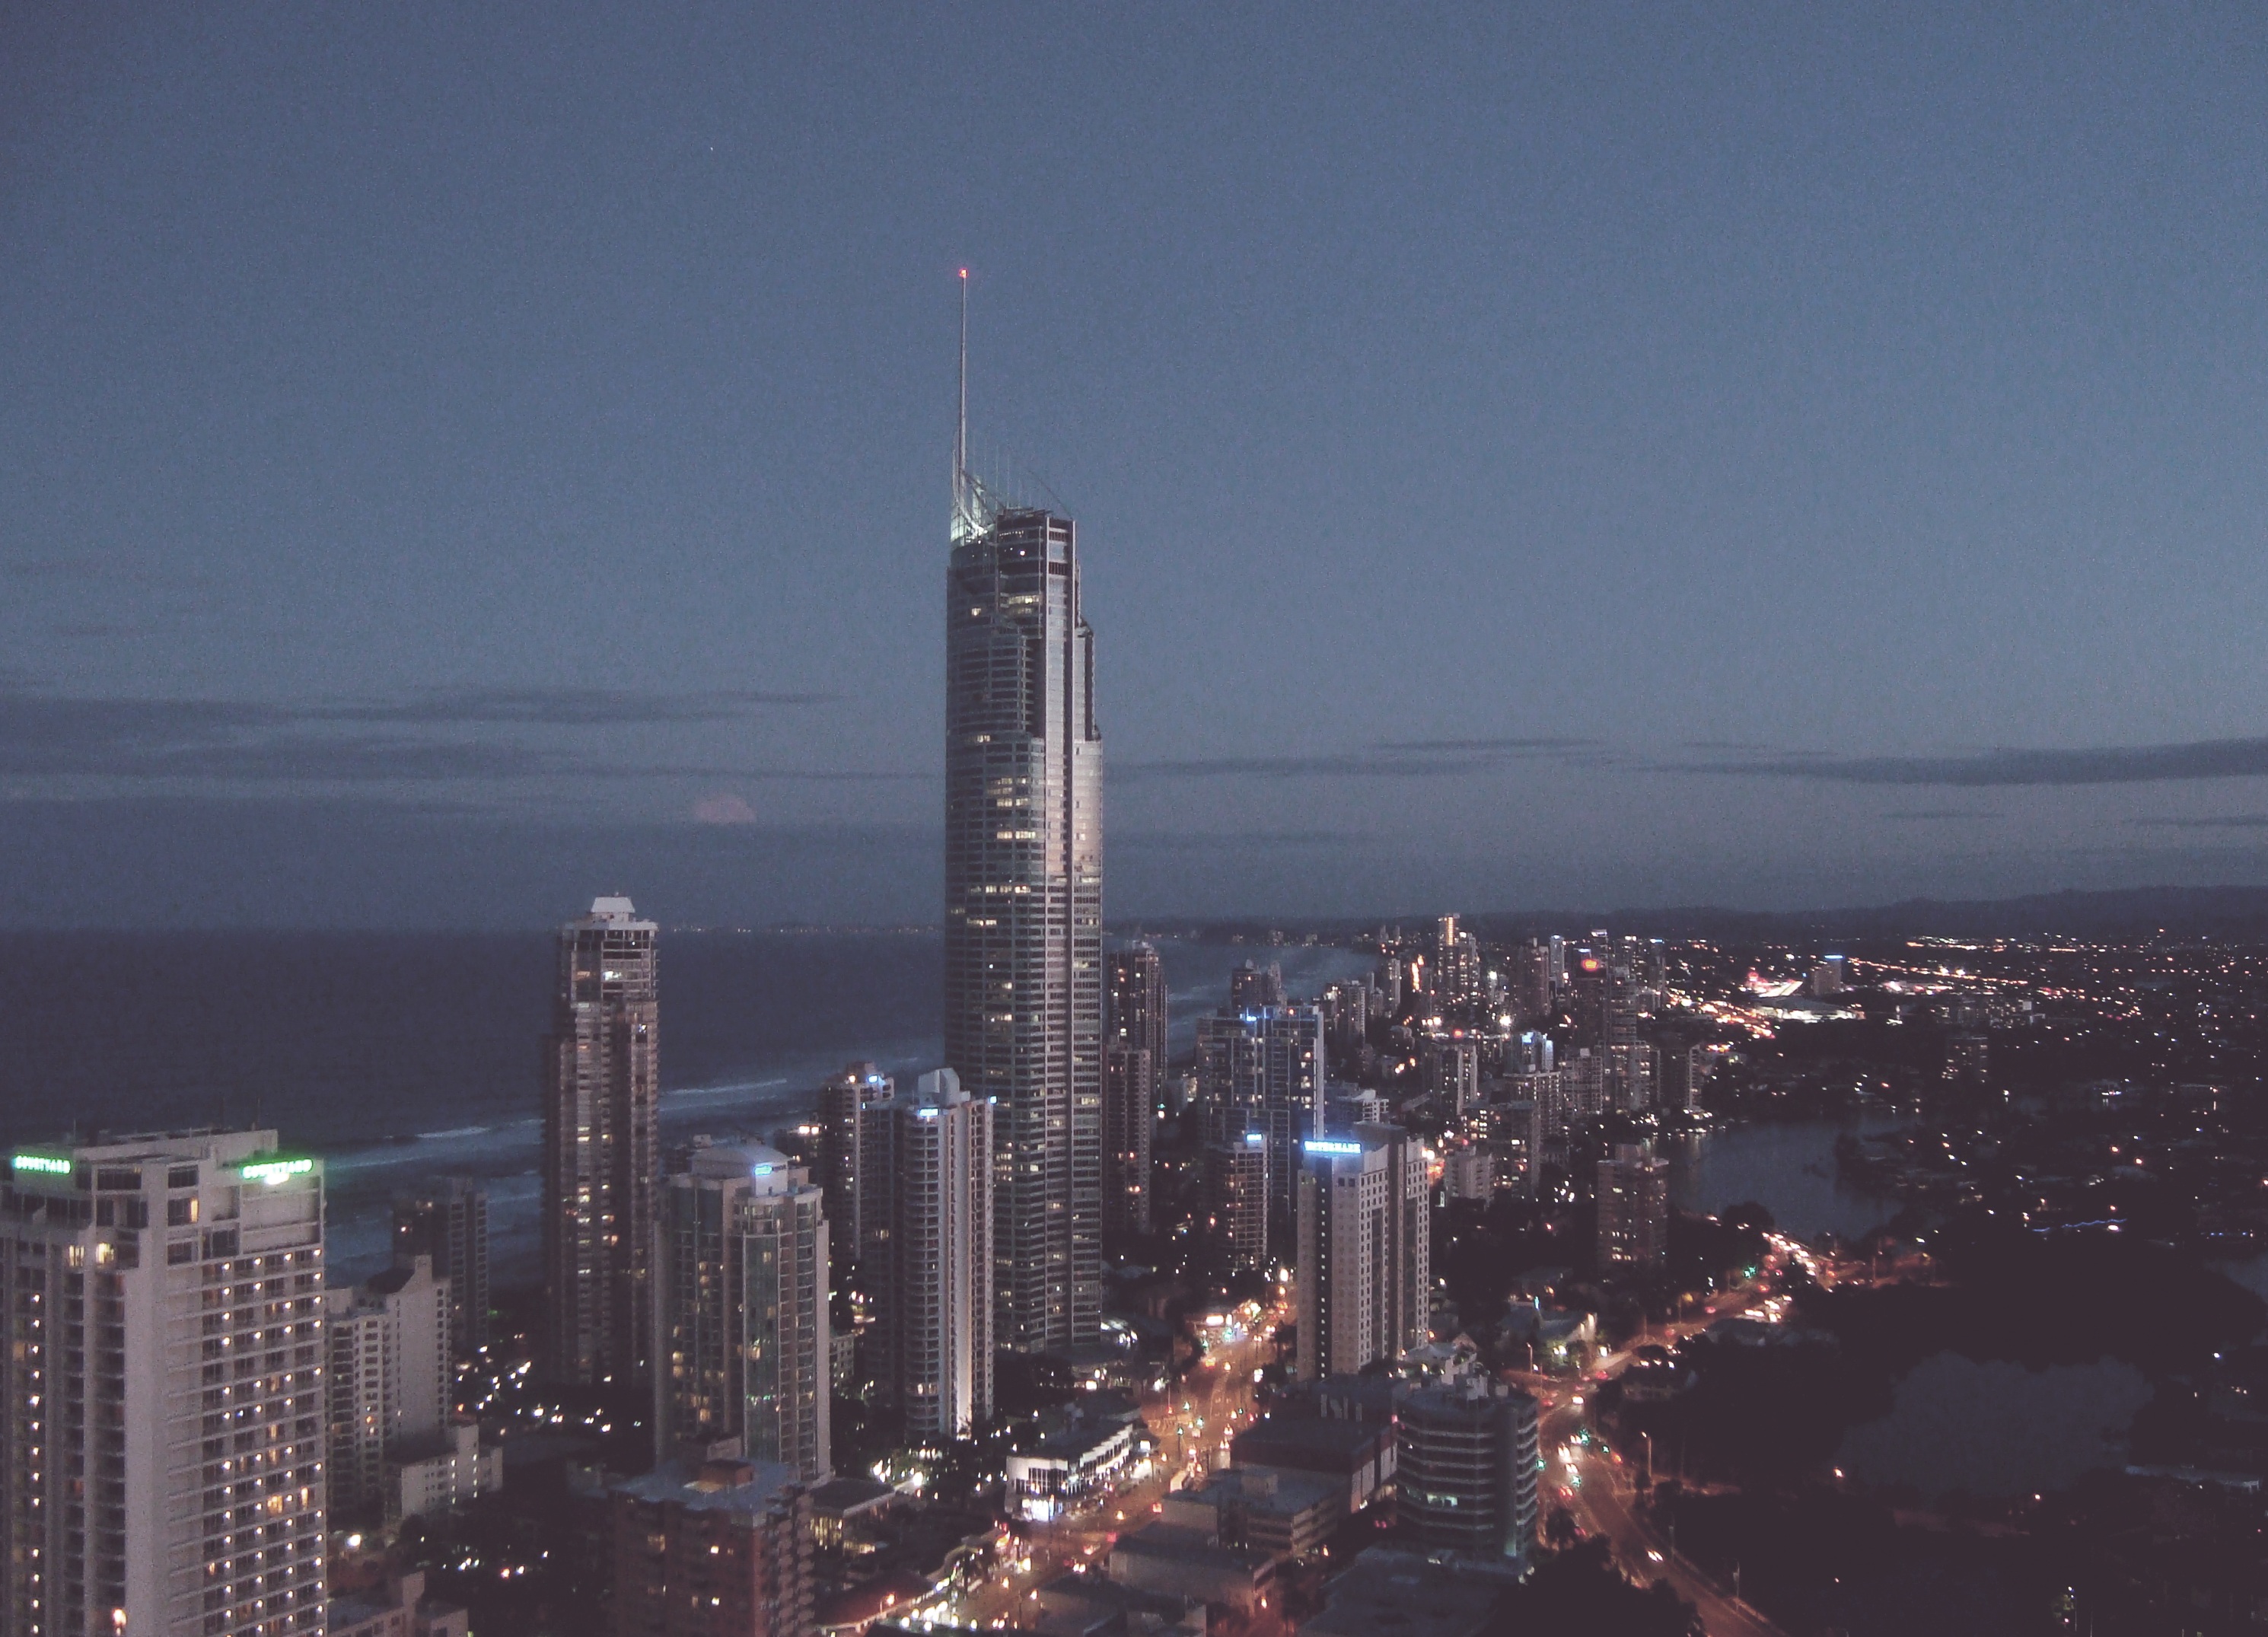
horizon, architecture, skyline, traffic, night, view, city, skyscraper, urban, cityscape, downtown, dark, dusk, evening, tower, landmark, grunge, nightlife, moon, tower block, illuminated, lights, skyscrapers, buildings, towers, rooftops, city lights, metropolis, aerial photography, high rises, human settlement, atmosphere of earth, metropolitan area